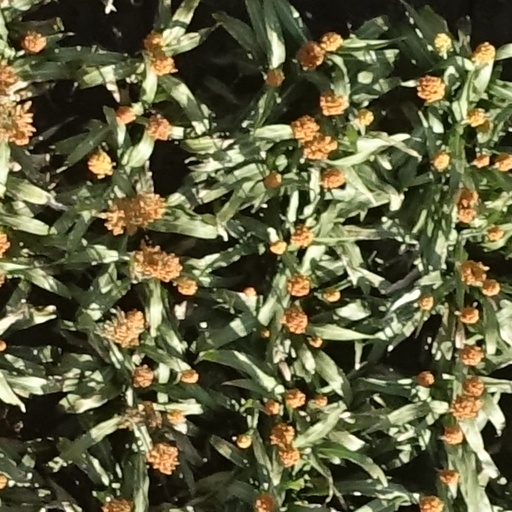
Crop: sorghum